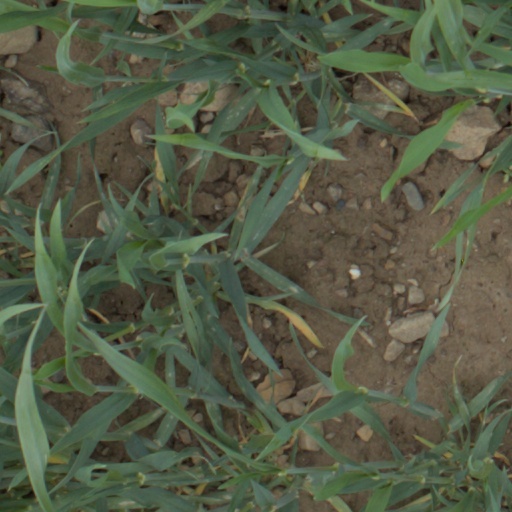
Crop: wheat